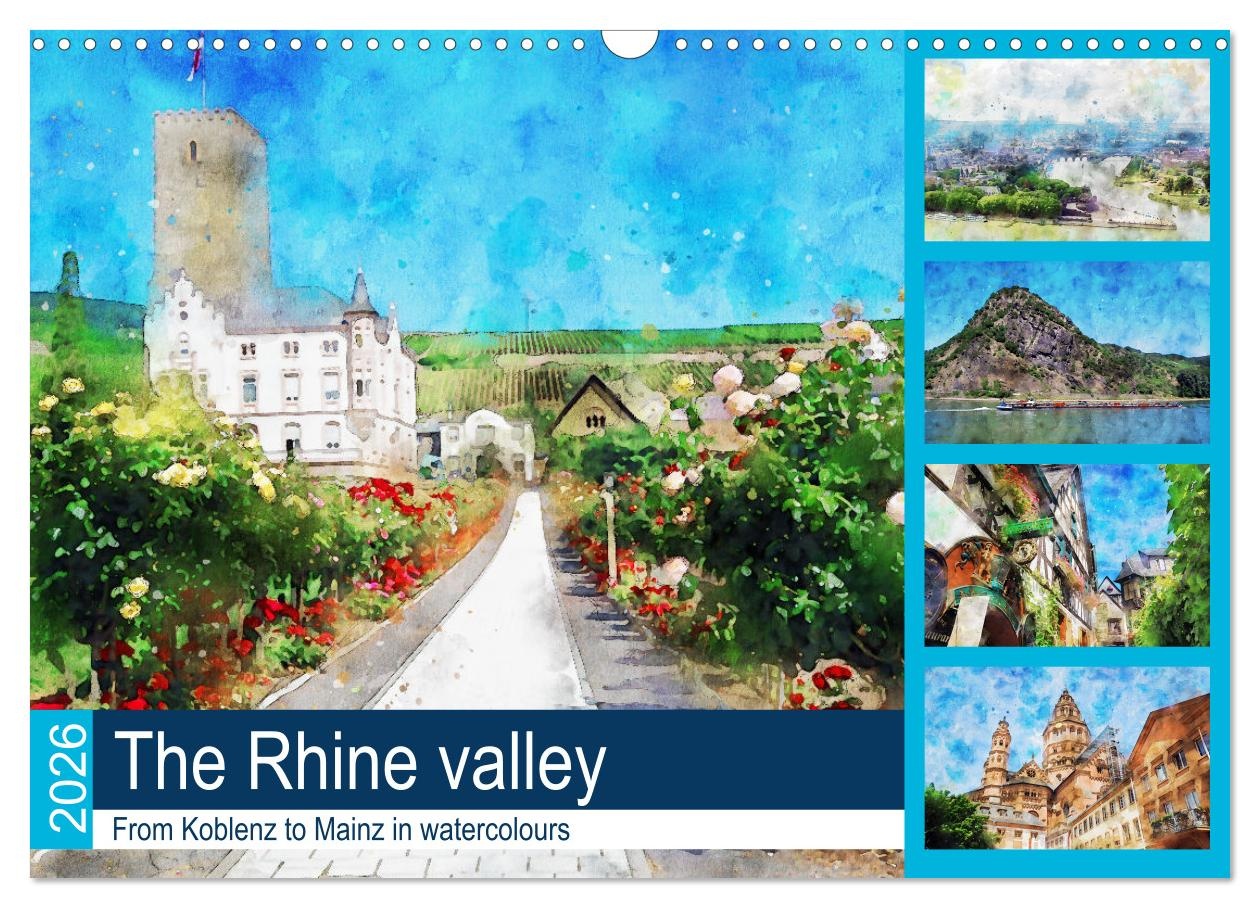
The Rhine valley - From Koblenz to Mainz in watercolours (CALVENDO Monthly Calendar 2026)
A detour to the most beautiful places in the Rhine gorge (Monthly calendar, 14 pages) The Upper Middle Rhine valley is one of the most beautiful areas in Germany. A trip to the vineyards should not be missed. From the fairytale-like Lorelei rock you have a great view of the Rhine gorge. Towns like Ruedesheim invite you to stroll through the old town. High-quality wall calendar with 12 beautiful images. We care about the environment. That's why we only use FSC-certified paper from responsible forestry. We avoid overproduction and thus significant amounts of waste as we produce our calendars via print-on-demand in the markets we operate in. This means we can keep our transport routes short and ensure climate-conscious logistical processes 14 Pages Consisting of 1 Cover | 12 Months | 1 Index Page | Cardboard Spine at the back This calendar was re-released this year with the same images and new dates. Illustrations: January: Deutsches Eck between Rhine and Mosel rivers February: Cityscape of Koblenz March: View into the Rhine gorge April: Ship at the Lorelei rock May: Lorelei sculpture June: Vineyards on the hillsides of Rhine valley July: Viewpoint near Ruedesheim August: Rose path to the castle Boosen September: Famous Drosselgasse in Ruedesheim October: Niederwald monument November: Mainz Market square December: St. Martin's Cathedral of Mainz QUALITY - High-quality photo calendar with 12 beautiful images on light-resistant paper, robust spiral binding with hanger. SUSTAINABLE - Significant waste reduction due to print-on-demand production, environmentally friendly FSC-certified paper, produced locally, climate-conscious logistical processes. PERFECT GIFT - calendars for friends and family, for children, all ages and all occasions, from Christmas to birthdays and everything in between. LOTS OF CHOICE - Wall calendars in different sizes (DIN A4 and DIN A3), for any topic and personal taste, featuring photography, painting and illustrations. A detour to the most beautiful places in the Rhine gorge, author: Anja Frost
Brand: Calvendo
Category: Office Supplies > Filing & Organization > Calendars, Organizers & Planners > Wall Calendars